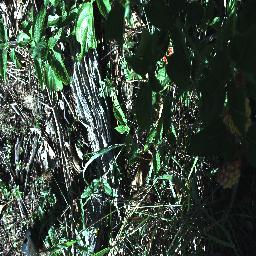
Label: lantana